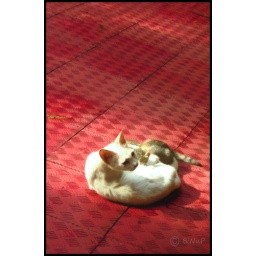
actlly dr r 2 cute cats hiding beneath the mother...